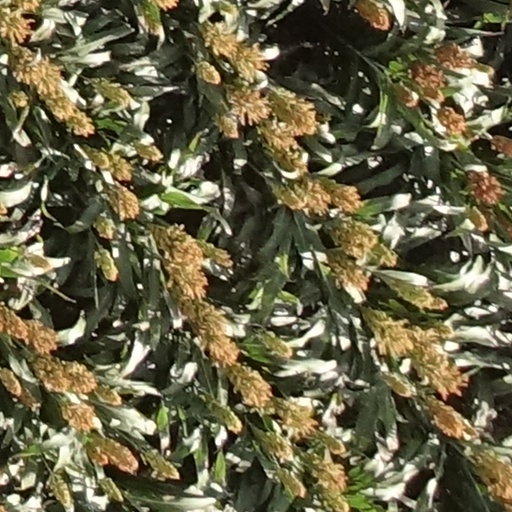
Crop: sorghum